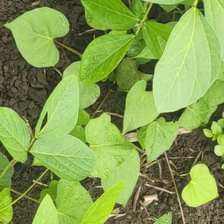
Weed species: Obscure_morning _glory(Ipomoea obscura)